Gerhard Schricker

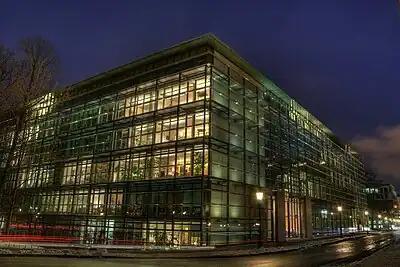
Max Planck Institute for Foreign and International Patent, Copyright and Competition Law. The institute moved into its new building (pictured) during Gerhard Schricker's directorship.

In 1971, after declining two offers of a full professorship by the universities of Hamburg and Würzburg, Gerhard Schricker became co-director of the Max Planck Institute for Foreign and International Patent, Trademark, and Copyright Law (alongside Eugen Ulmer and Friedrich-Karl Beier). Two years later, he was also appointed to the Chair of Trade and Economic Law, Industrial Property, and Copyright at LMU. He served as Dean of the Faculty of Law for a term beginning in 1979. Following the retirement of Friedrich-Karl Beier in 1991, Schricker became the sole Managing Director of the Max Planck Institute, a position that he held until 2001. He retired as professor in 2000, having supervised six habilitation and more than 180 dissertation theses.